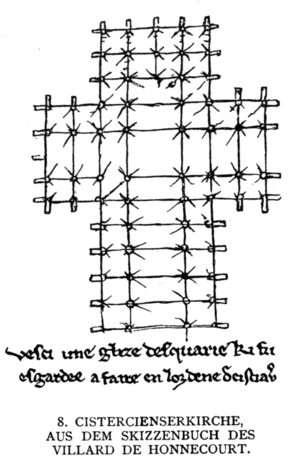
1230 : début de la construction de l'église des Jacobins à Toulouse.